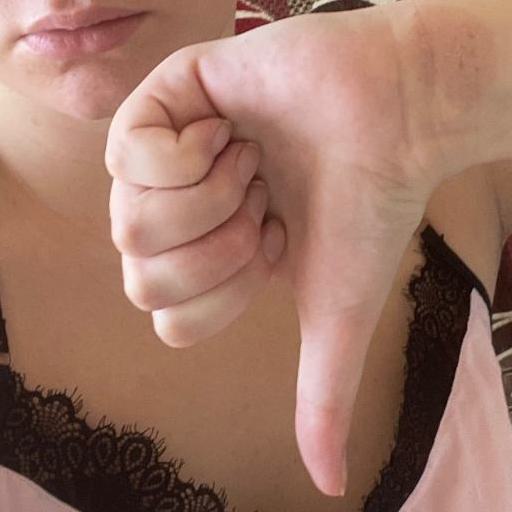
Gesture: dislike